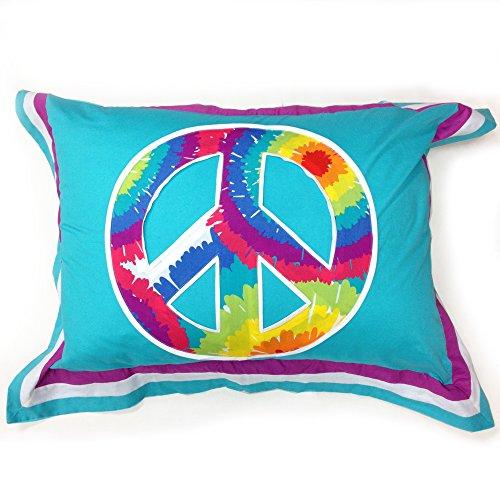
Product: One Grace Place Terrific Tie Dye Full Sheet Set
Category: Home & Kitchen | Bedding | Kids' Bedding | Sheets & Pillowcases | Sheet & Pillowcase Sets
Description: Includes fitted sheet, flat sheet, 2 standard pillowcases.
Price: $252.85
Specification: ProductDimensions:87x18x78inches|ItemWeight:3pounds|ShippingWeight:3.05pounds(Viewshippingratesandpolicies)|Department:baby-girls|Manufacturer:OneGracePlace|ASIN:B00D43EXOY|DomesticShipping:ItemcanbeshippedwithinU.S.|InternationalShipping:ThisitemcanbeshippedtoselectcountriesoutsideoftheU.S.LearnMore|Itemmodelnumber:10-34019